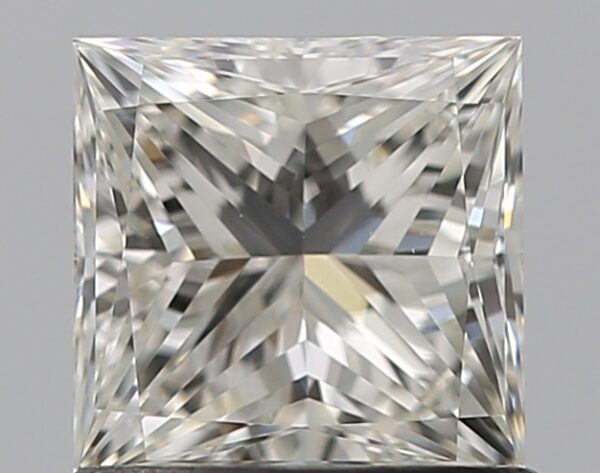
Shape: princess
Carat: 0.79
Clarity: VVS2
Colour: I
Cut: EX
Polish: EX
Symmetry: VG
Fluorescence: N
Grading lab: GIA
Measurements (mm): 5.24 x 5.15 x 3.5